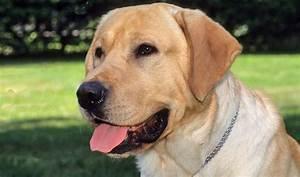
dog